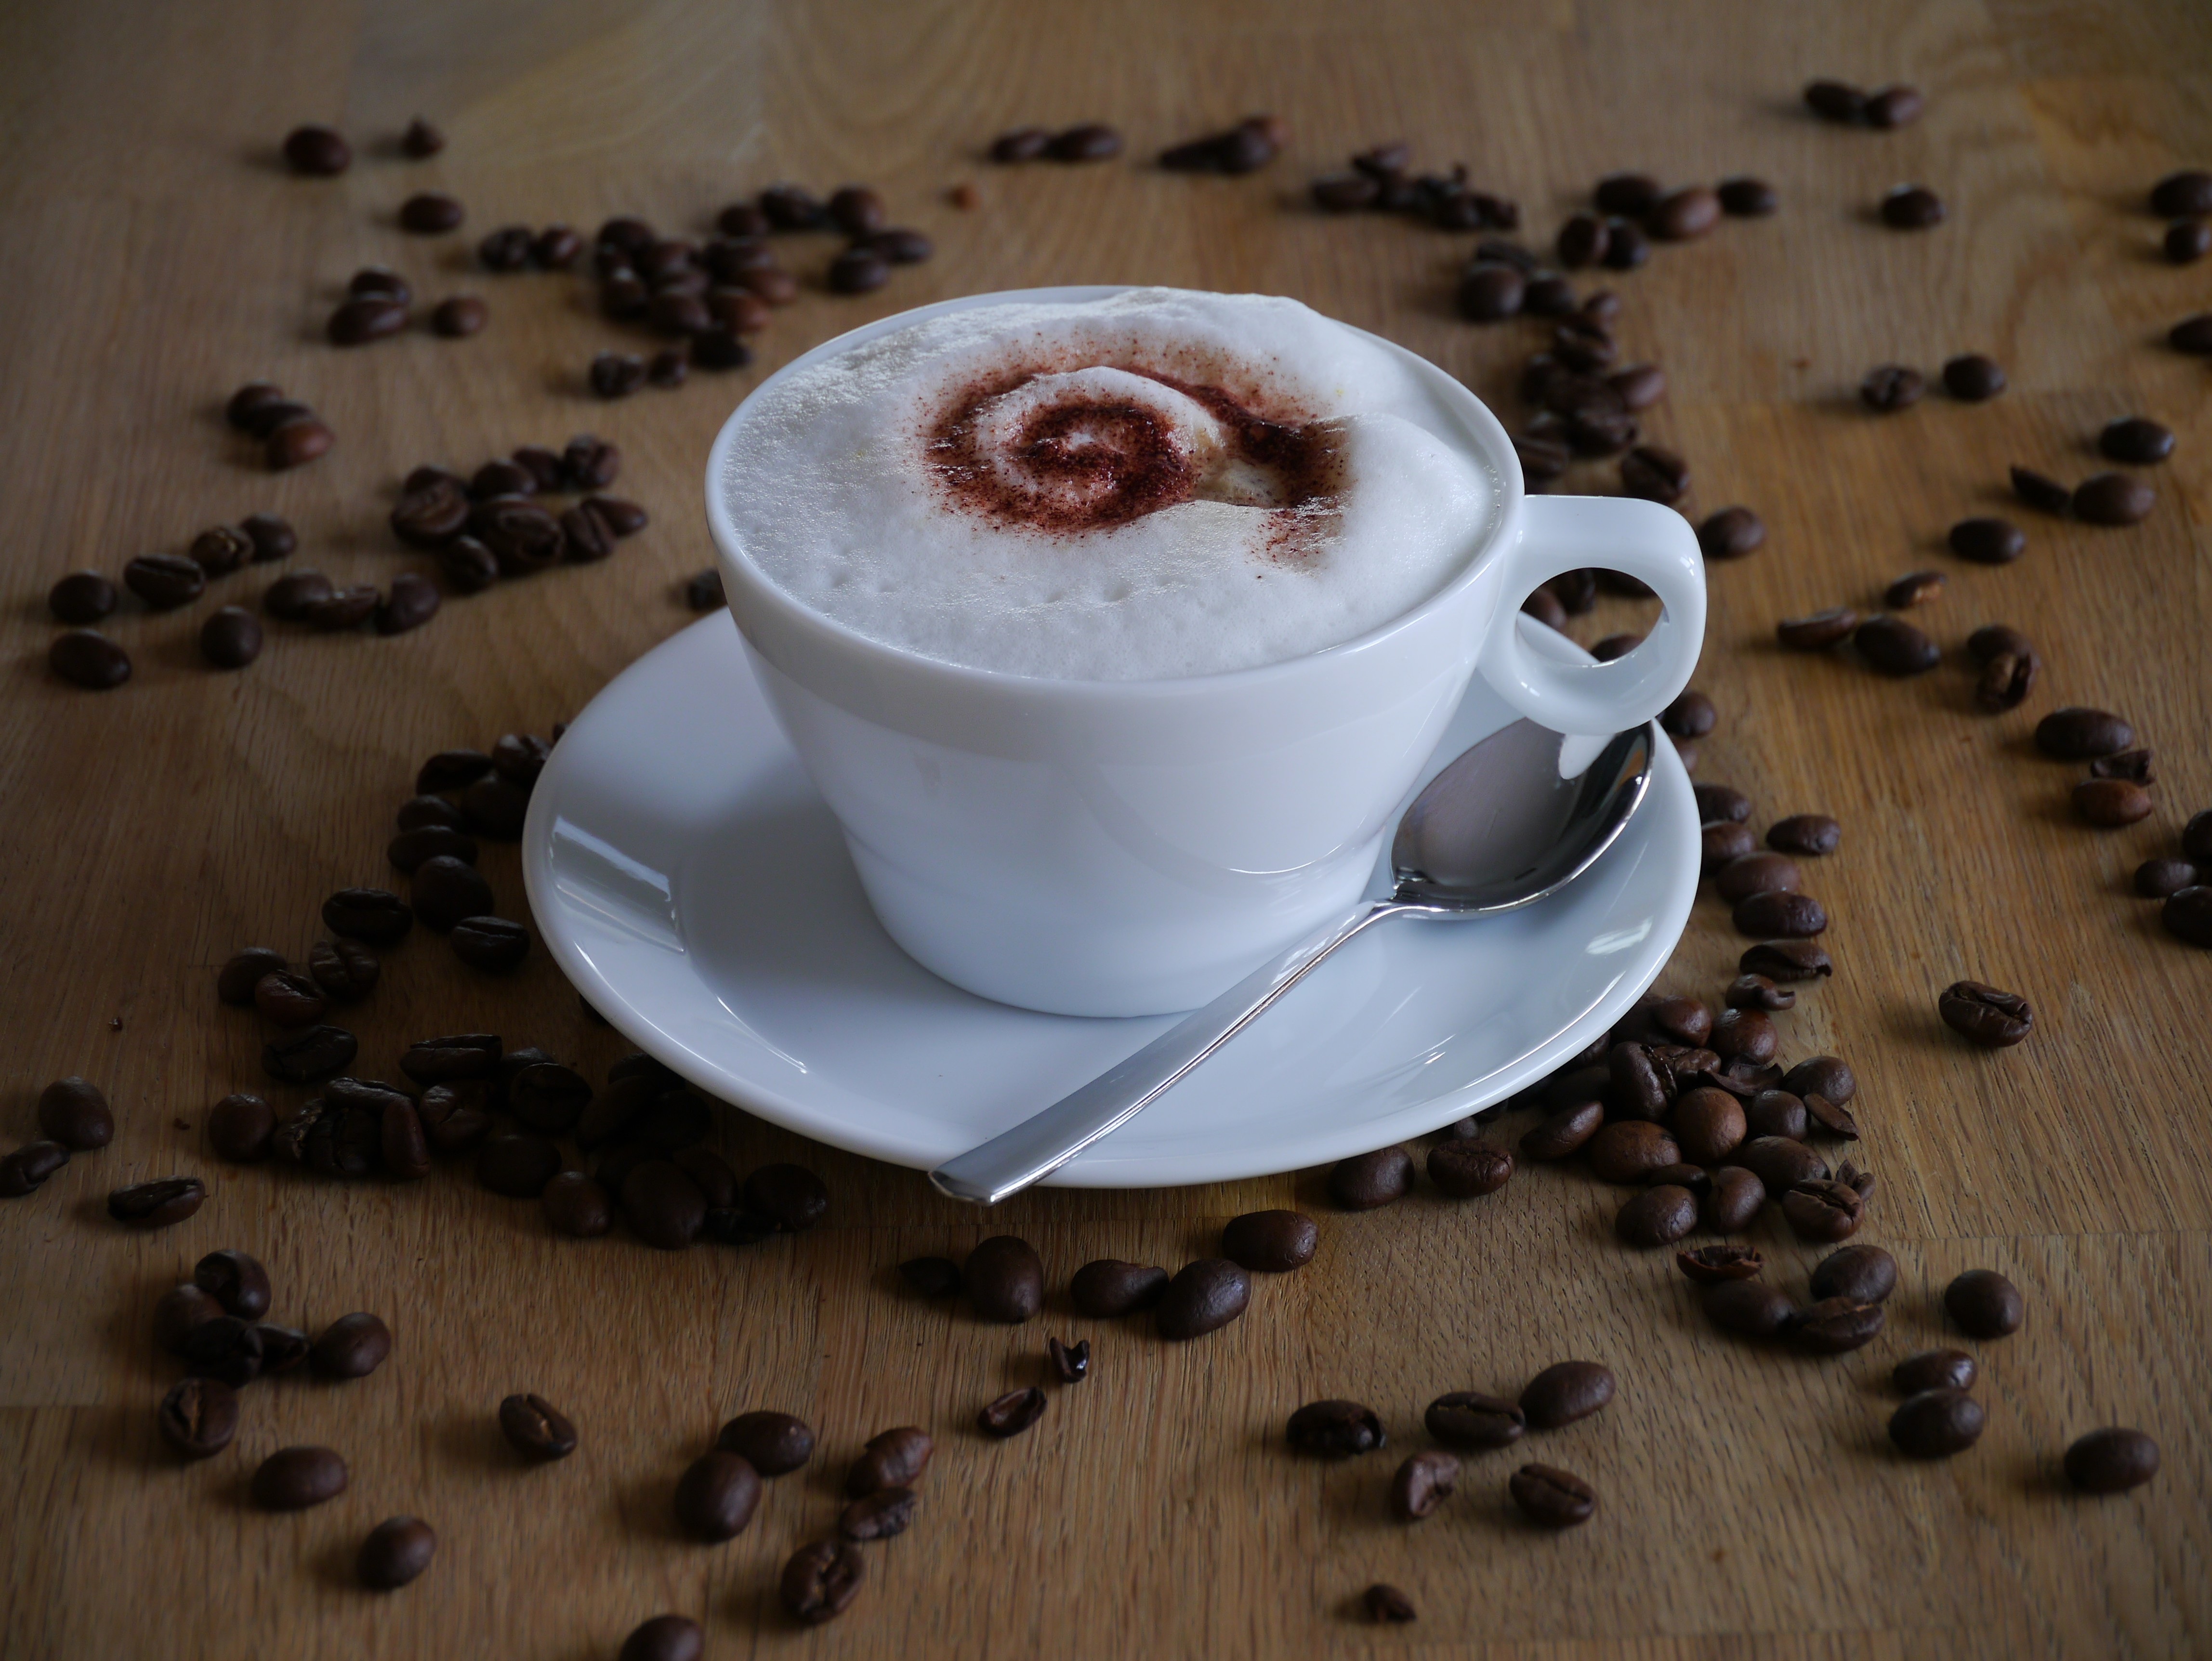
cafe, coffee, foam, cup, latte, cappuccino, food, drink, milk, espresso, coffee cup, spoon, caffeine, hot, flavor, coffee beans, coffee drink, milchschaum, coffee spoon, caf au lait, caff macchiato, coffee milk, salep, mocaccino